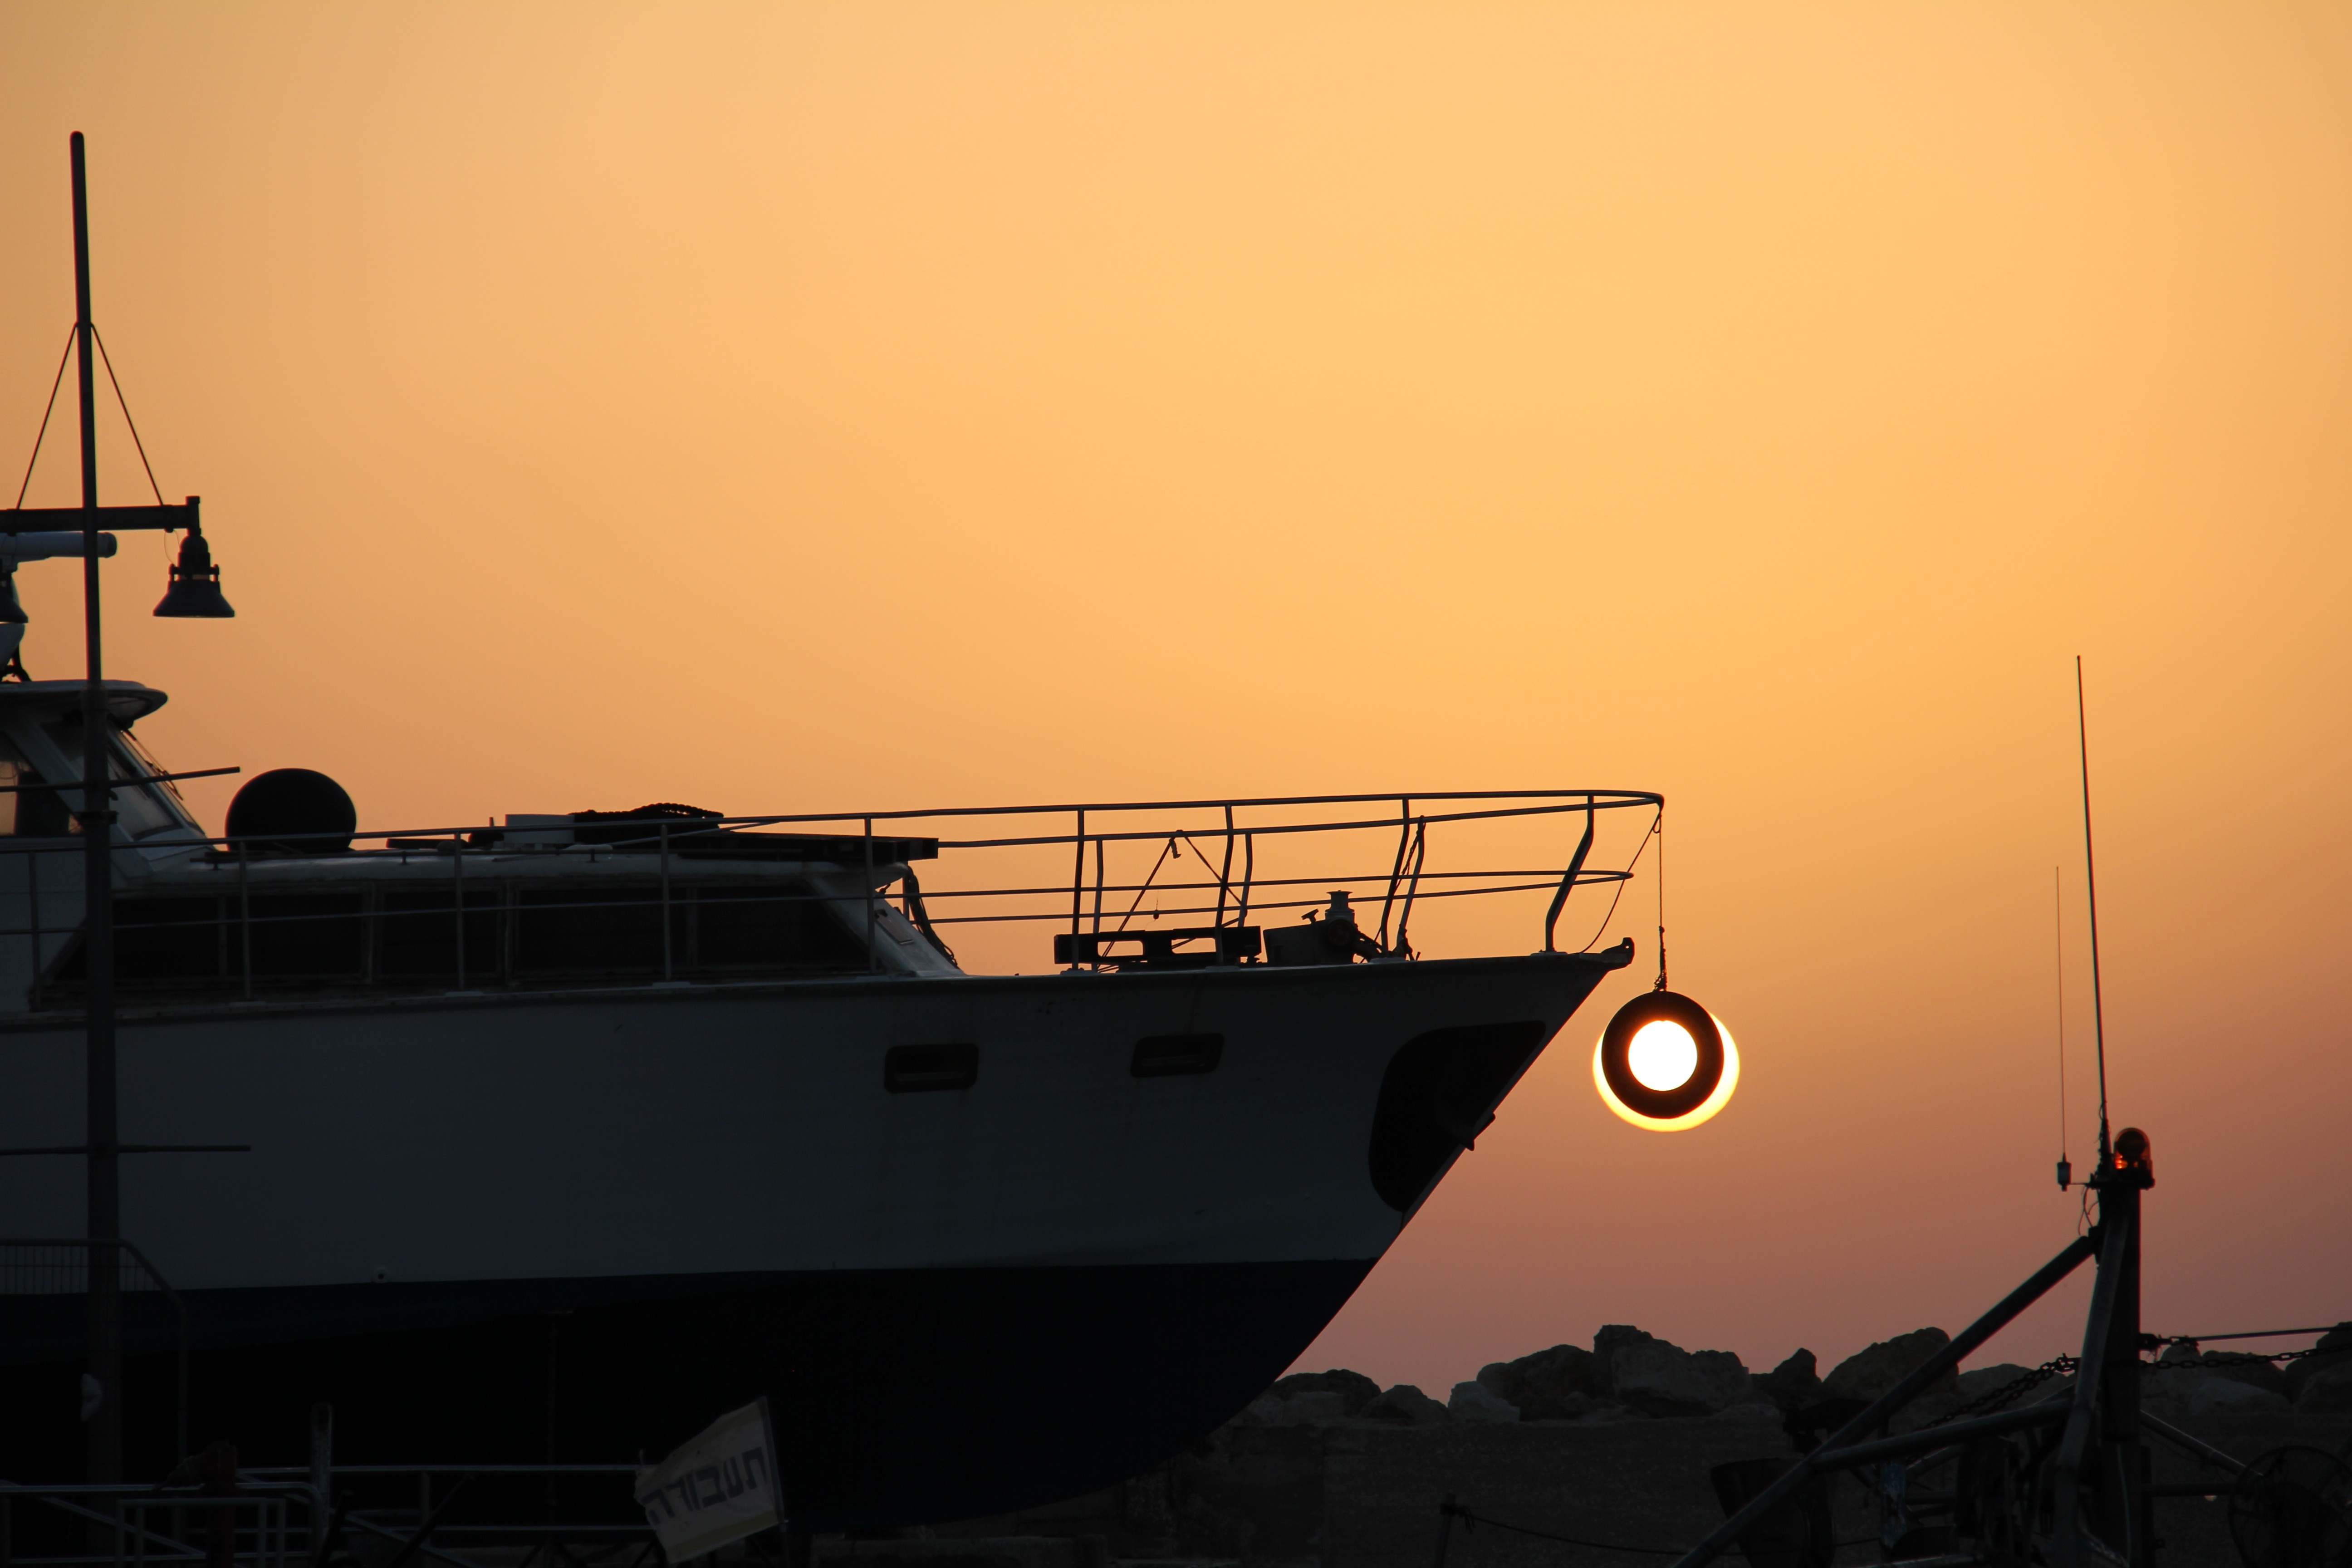
sea, water, ocean, horizon, light, sun, sunrise, sunset, boat, night, morning, dawn, ship, dusk, transportation, evening, vessel, vehicle, yacht, harbor, yellow, trip, tyre, outdoors, watercraft